Biodiversity and drugs

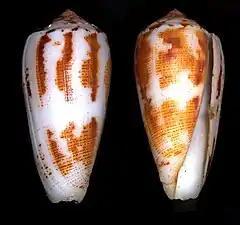
The shell of a cone snail (Conus magus).

Certain animals have obtained many adaptations of toxic substances due to a coevolutionary arms race between them and their predators. Some components of these toxins such as enzymes and inorganic salts are used in modern medicine. For example, drugs such as Captopril and Lisinopril are derived from snake venom and inhibit the angiotensin-converting enzyme. Another example is Ziconotide, a drug from the cone snail, "Conus magus", that is used to reduce pain.